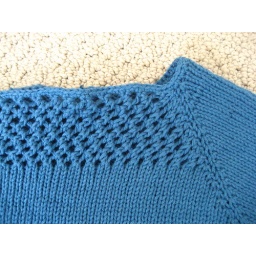
pattern: green gable by zephyr. yarn: cotton fleece by brown sheep